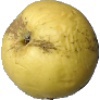
Label: Apple Golden 1